Describe the emotion expressed in this image:  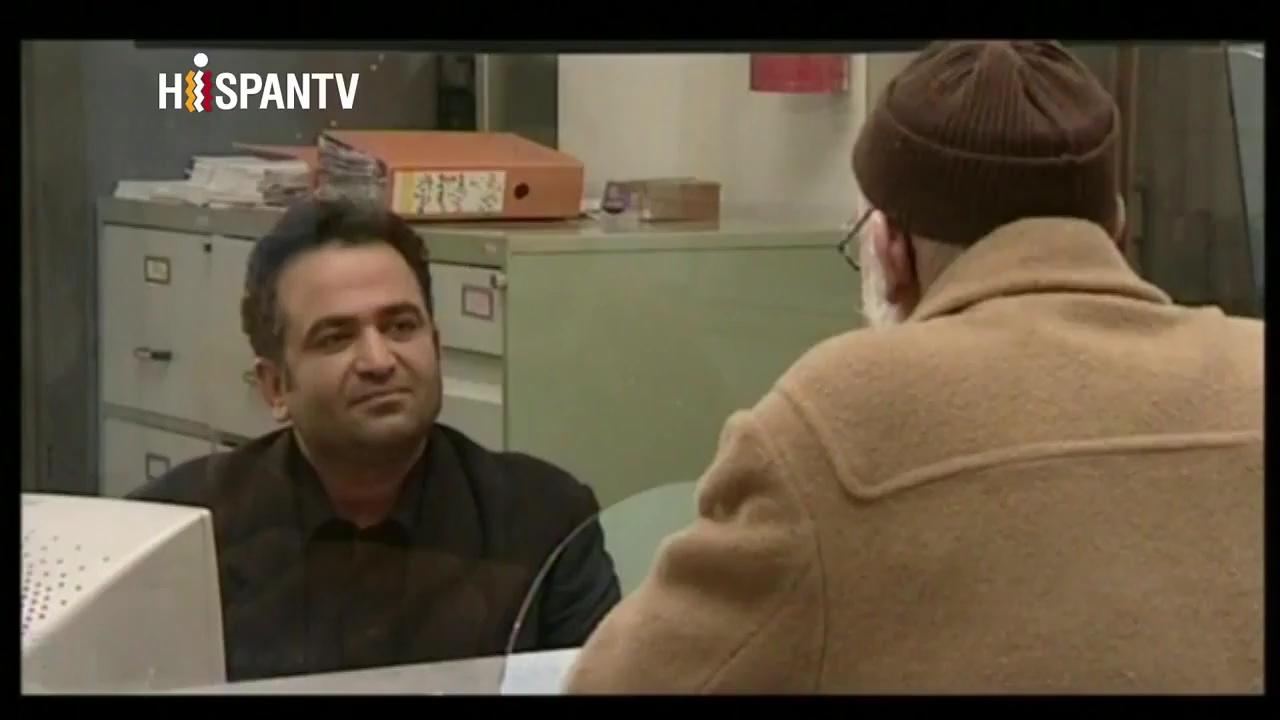
This person displays Fear, valence and arousal with high intensity.